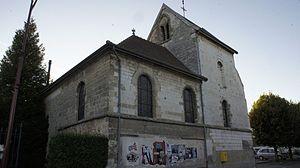
Église des Grandes-Loges, ddédiée à Nicolas.